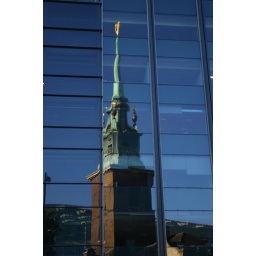
The steeple of All Hallows by the Tower reflected in the glass of a modern office building.